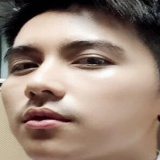
diễn viên Mạnh Quân